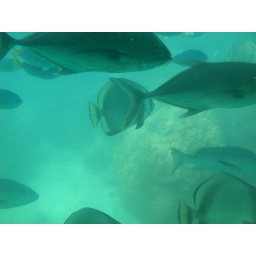
Random fish pictures from my ride in a glass bottom submarine on the Great Barrier Reef